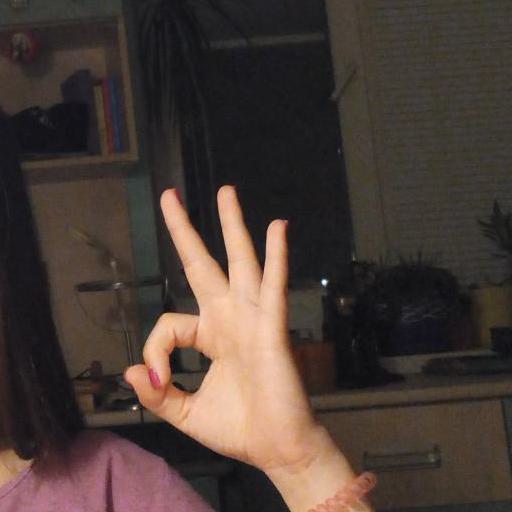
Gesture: ok